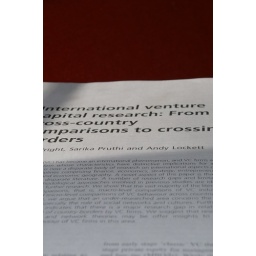
paper by the window